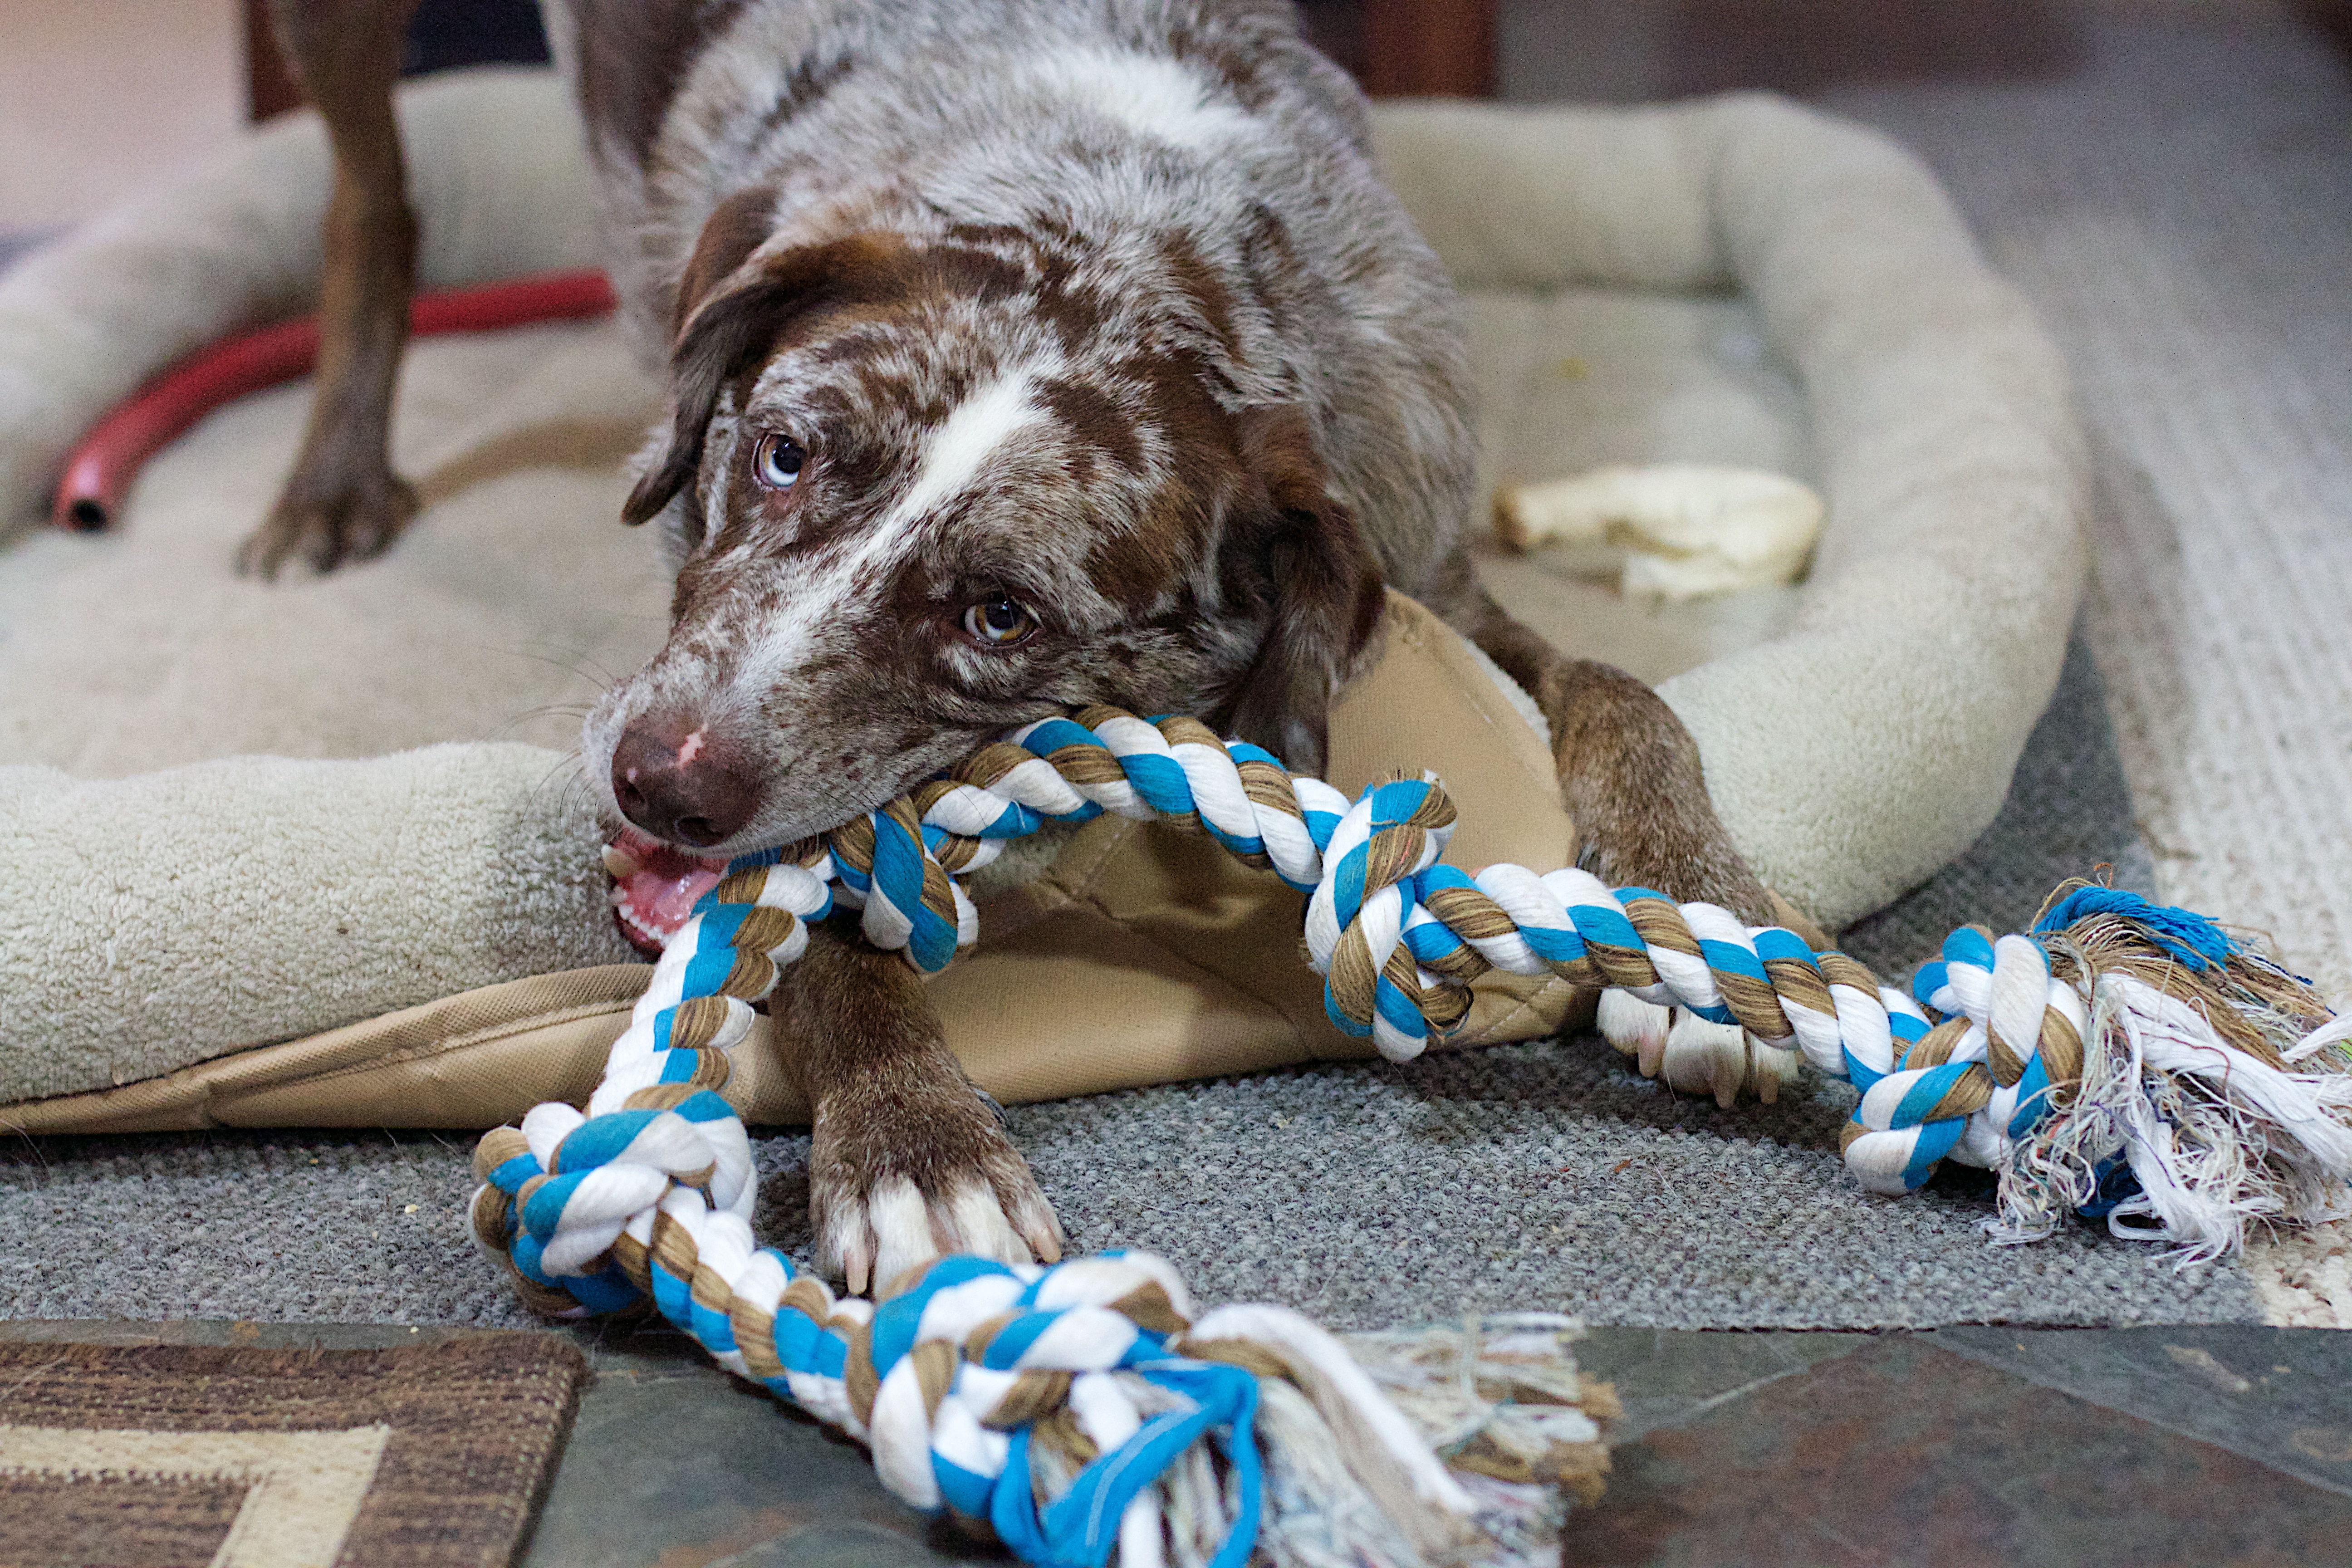
puppy, dog, mammal, blue, felix, dog like mammal